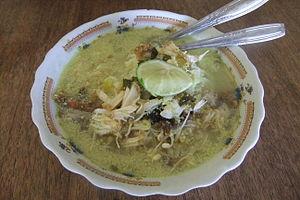
Dans la cuisine indonésienne, le soto, sroto, tauto, ou coto, est une soupe traditionnelle à base de bouillon, de viande et de légumes. Les nombreuses soupes traditionnelles du pays sont dénommées soto, tandis que les soupes d'influences étrangères et occidentales sont appelées sop.